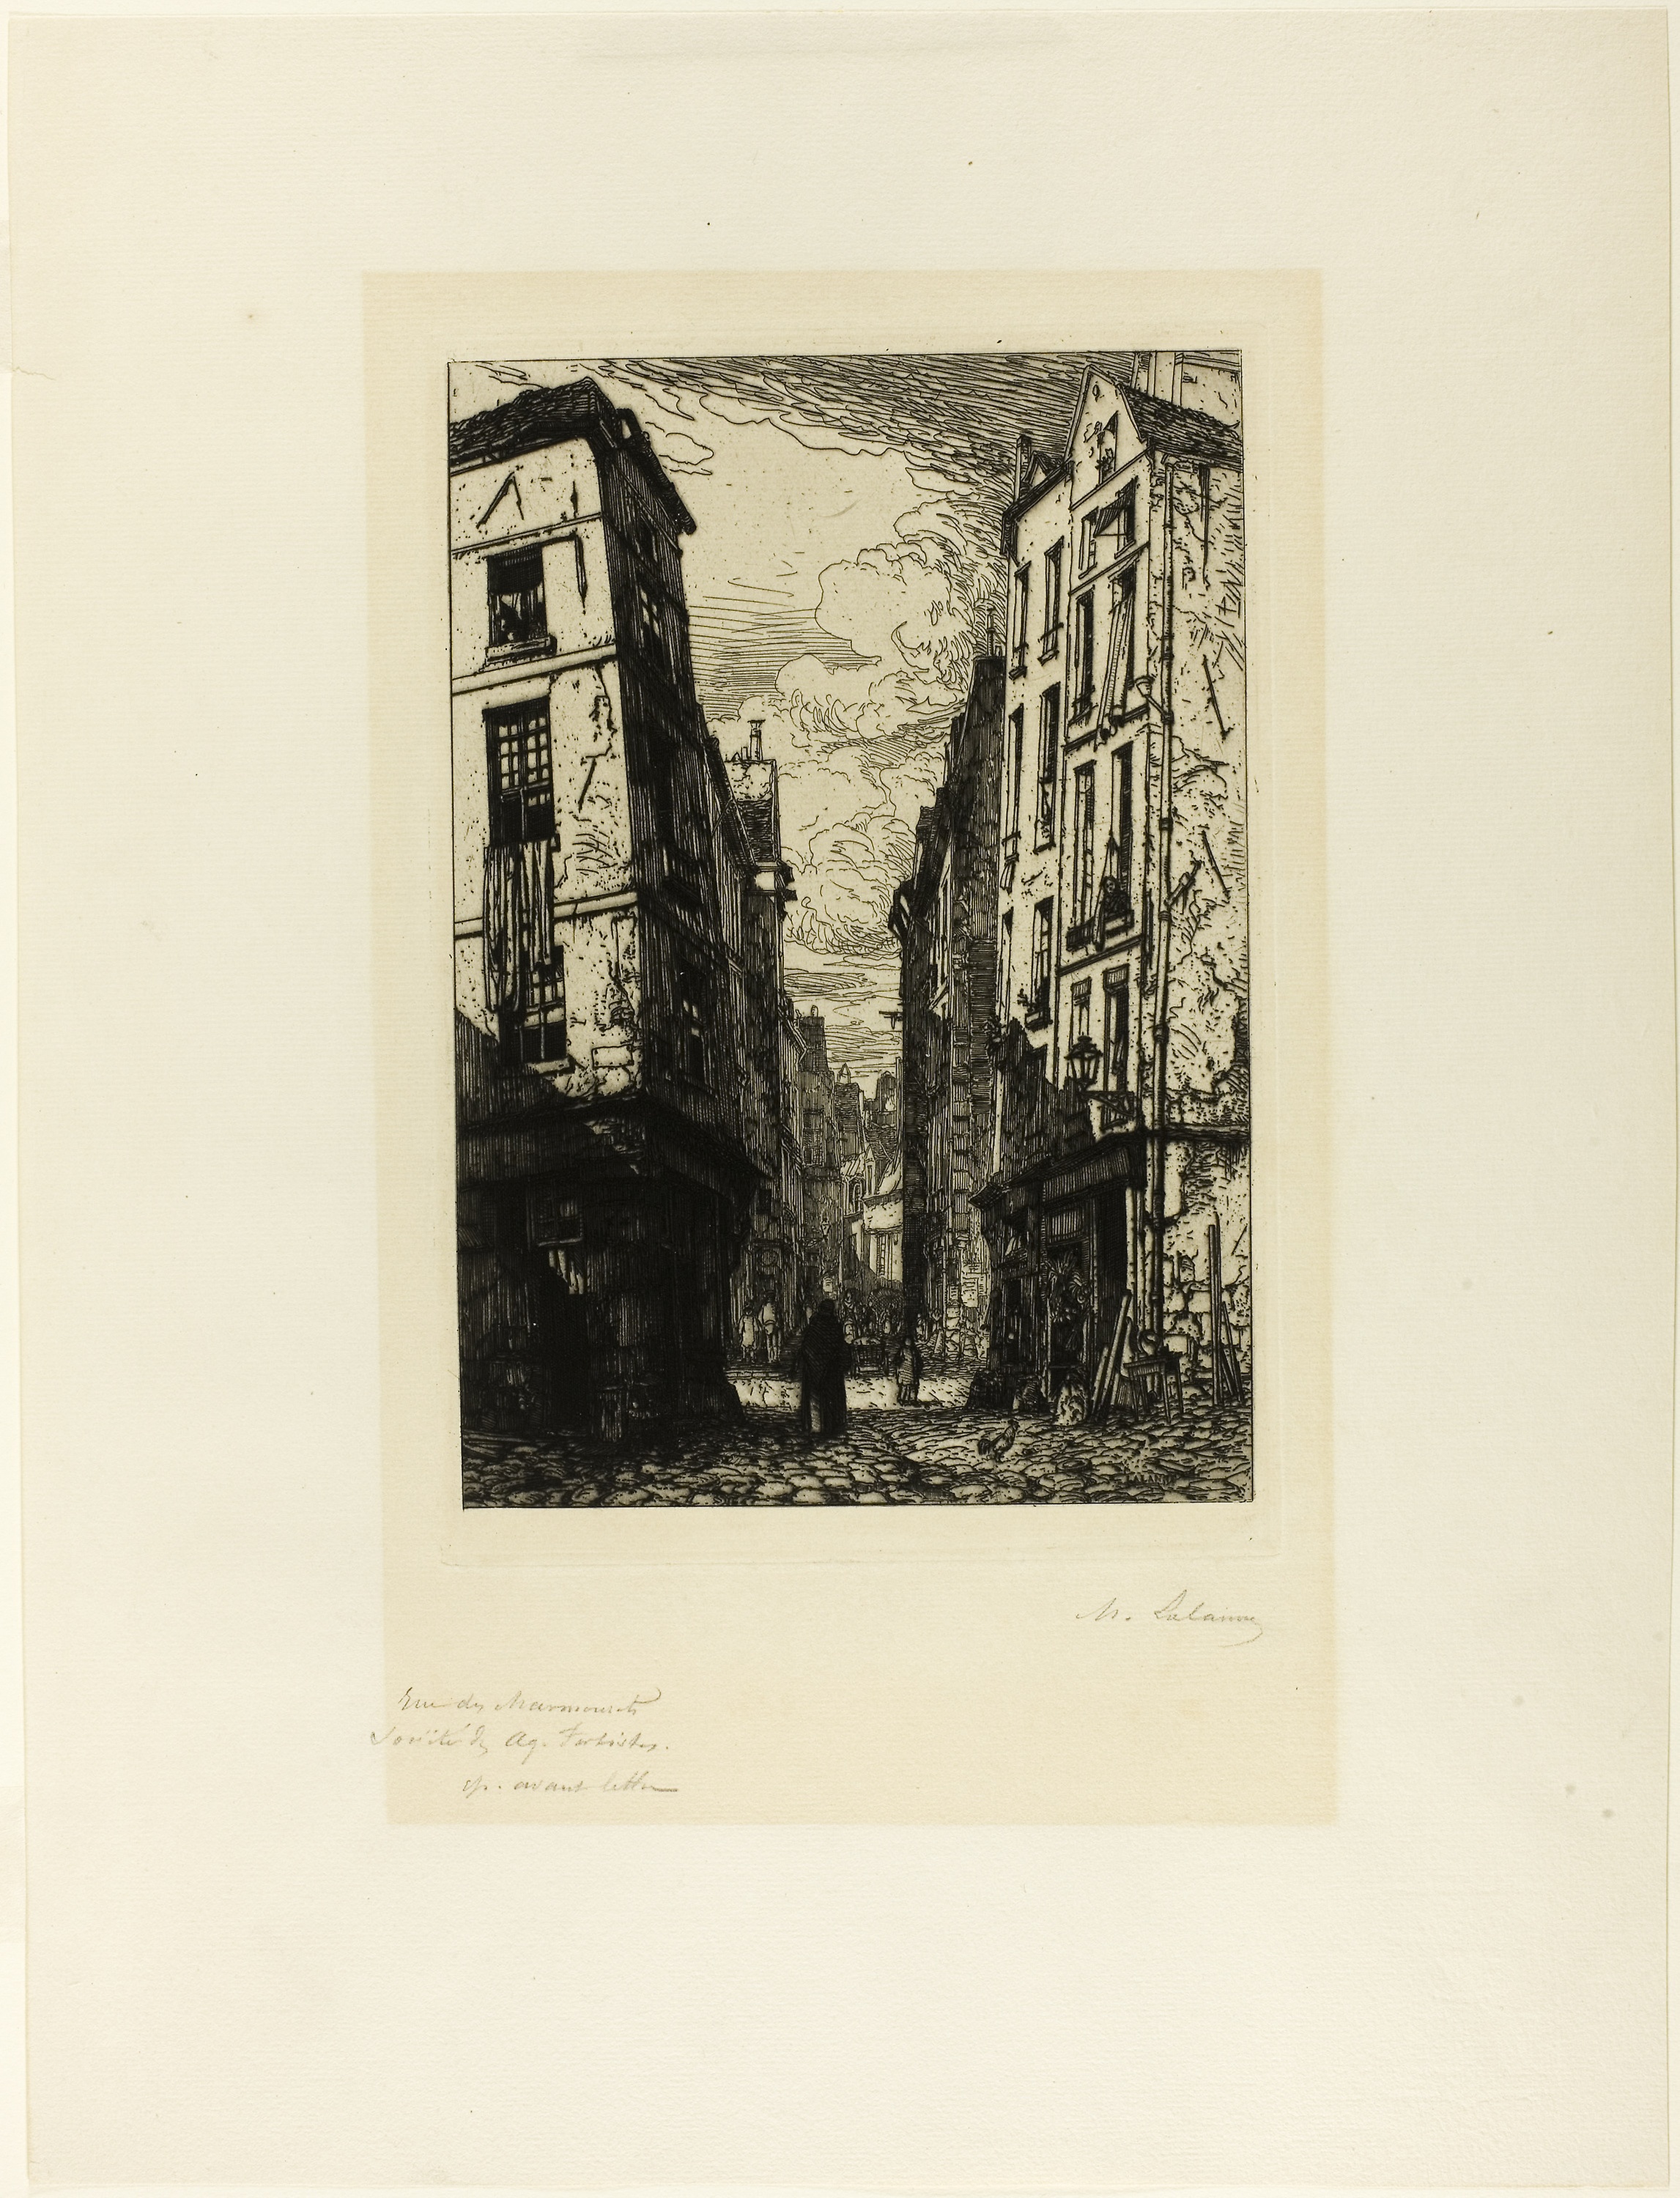
picture frame, art, modern art, artwork, font, drawing, visual arts, printmaking, illustration